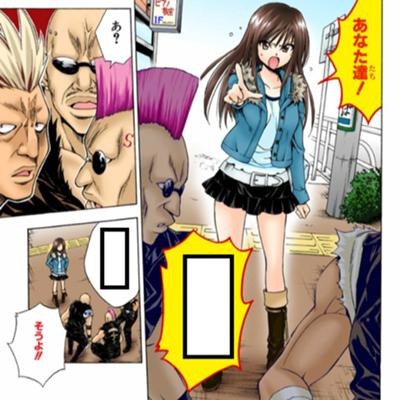
回答: 餓狼伝説の人ですか?/そうだけど、何?ファンの子?